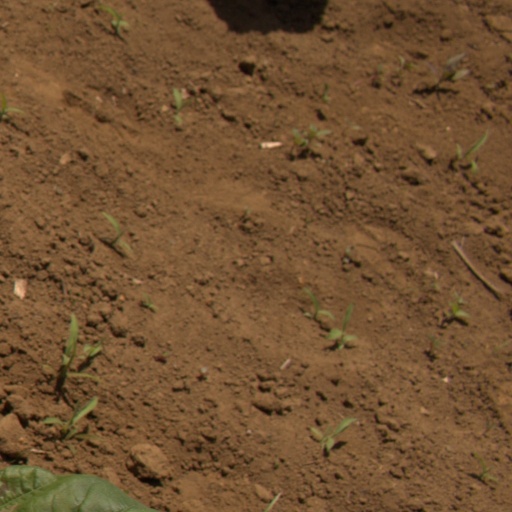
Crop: Jerusalem artichoke